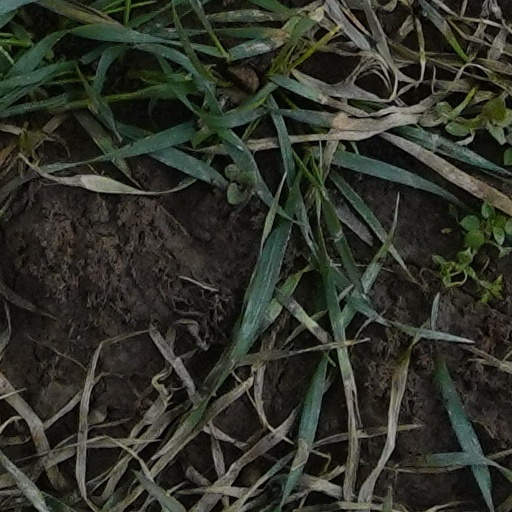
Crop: wheat